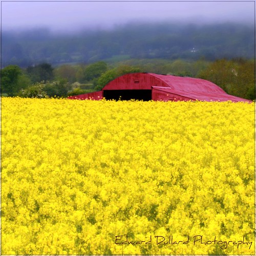
red barn by the misty mountain .